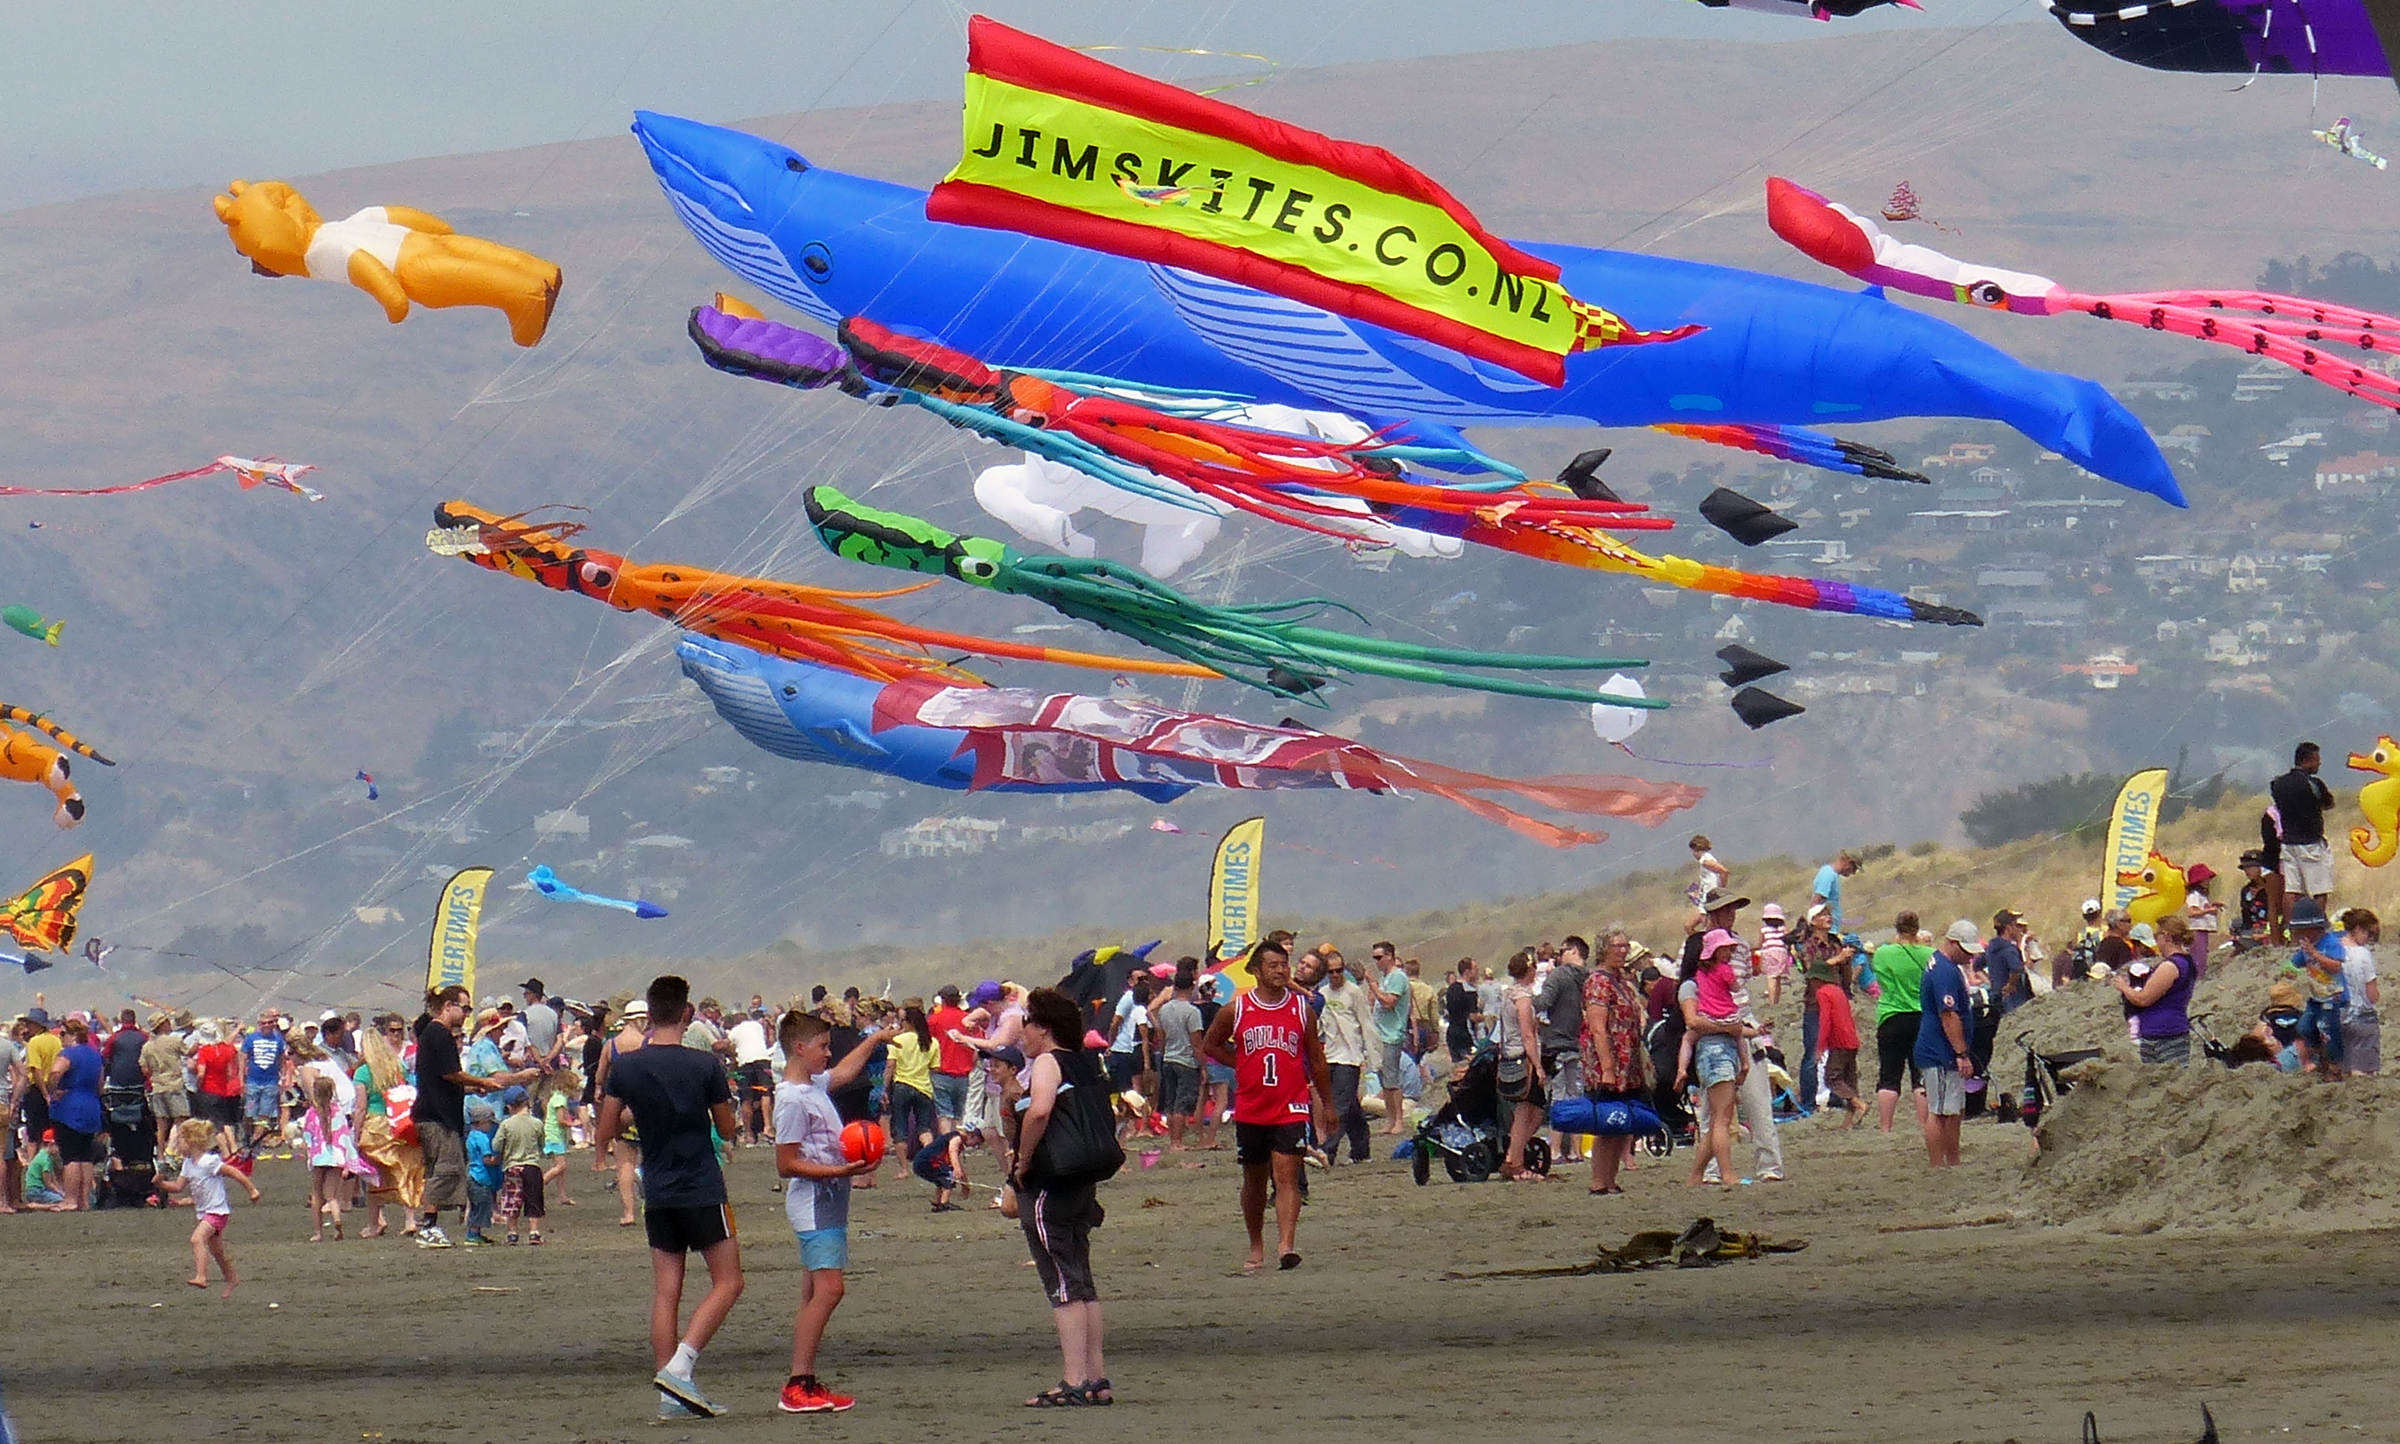
flying, toy, festival, publicdomain, sports, lumixf200, sails, newbrightonbeach, kites, atmosphere of earth